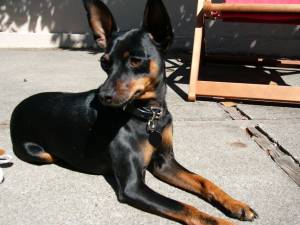
Animal: dog
Breed: miniature_pinscher